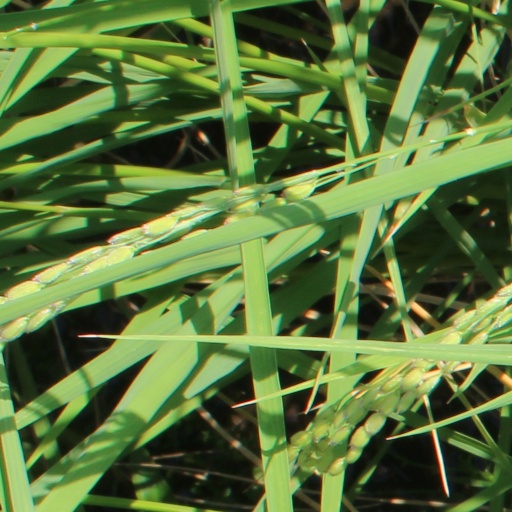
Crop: rice